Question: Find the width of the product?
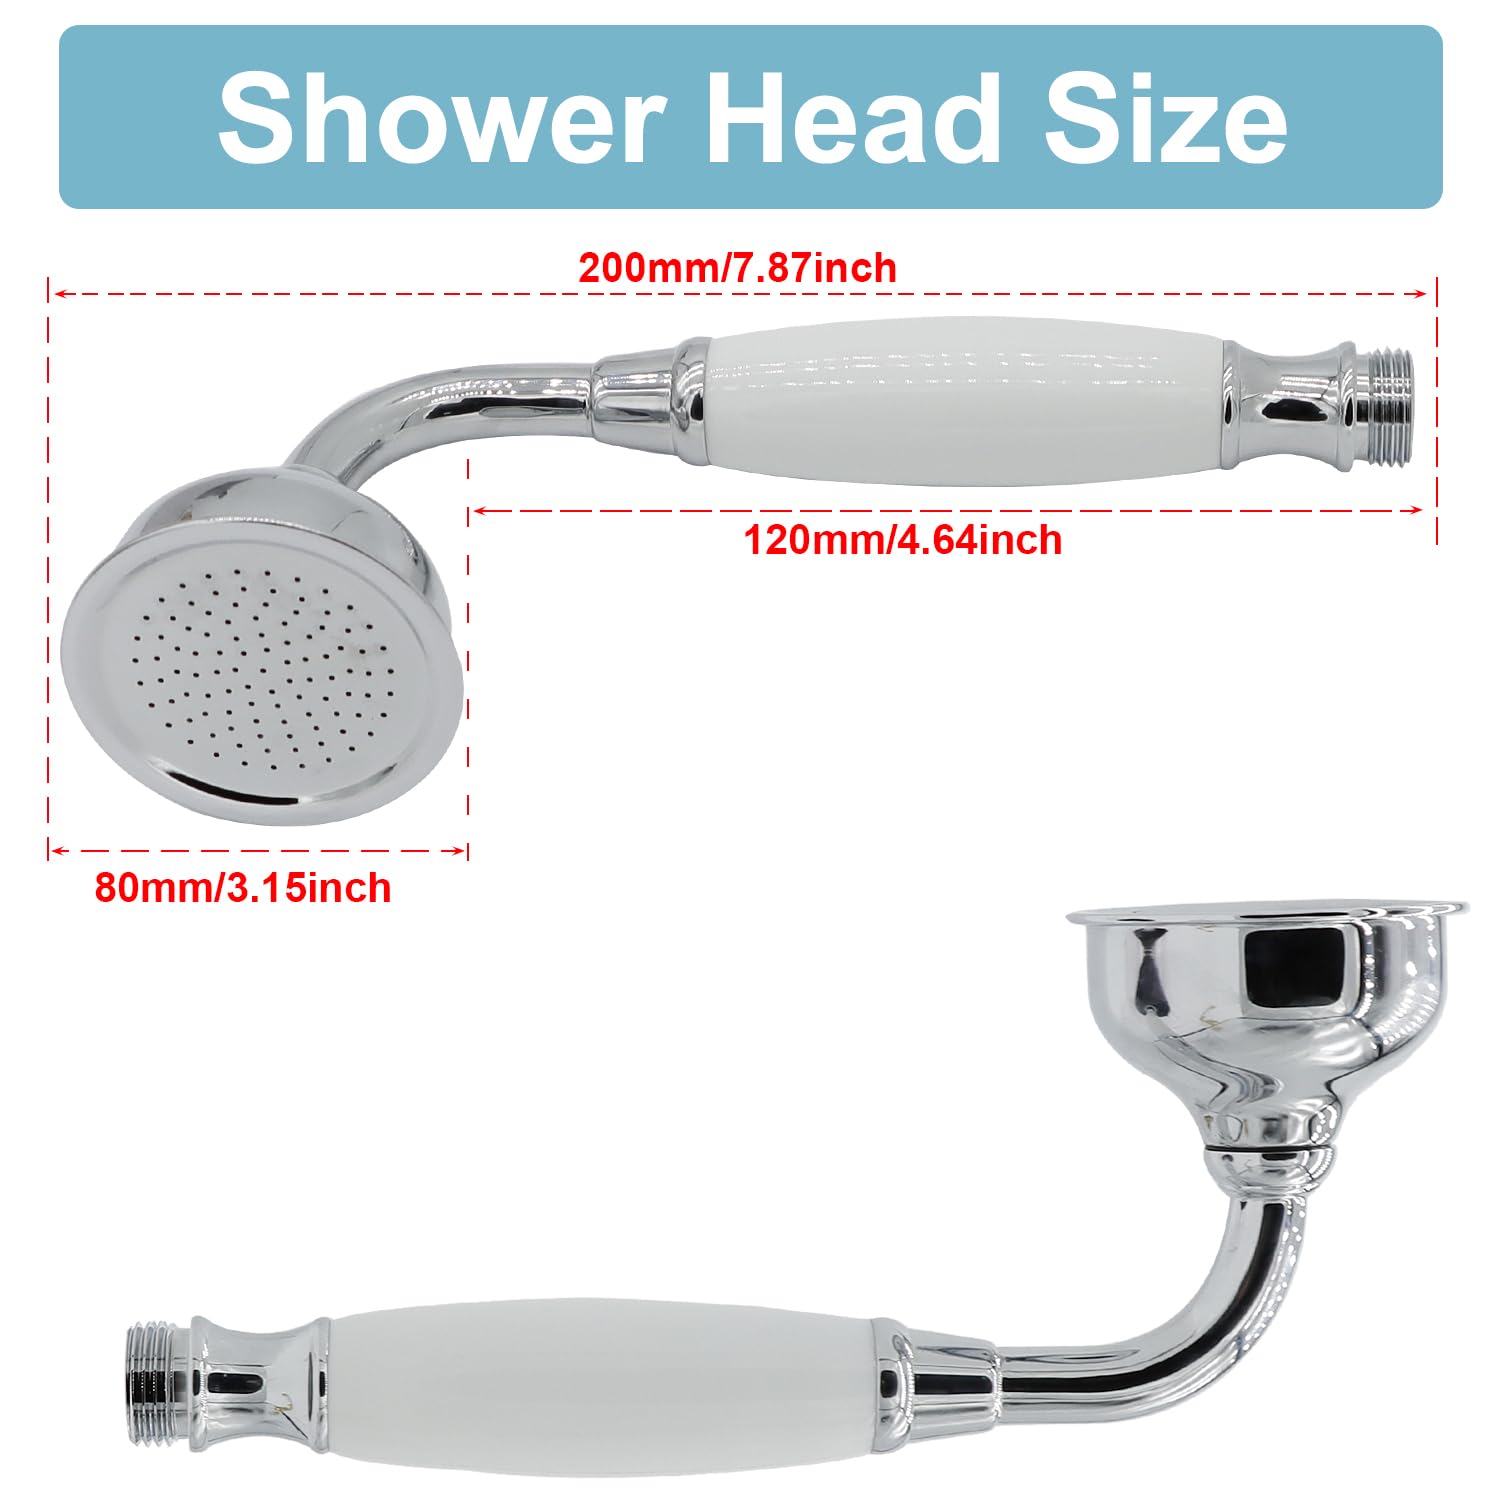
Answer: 80.0 millimetre